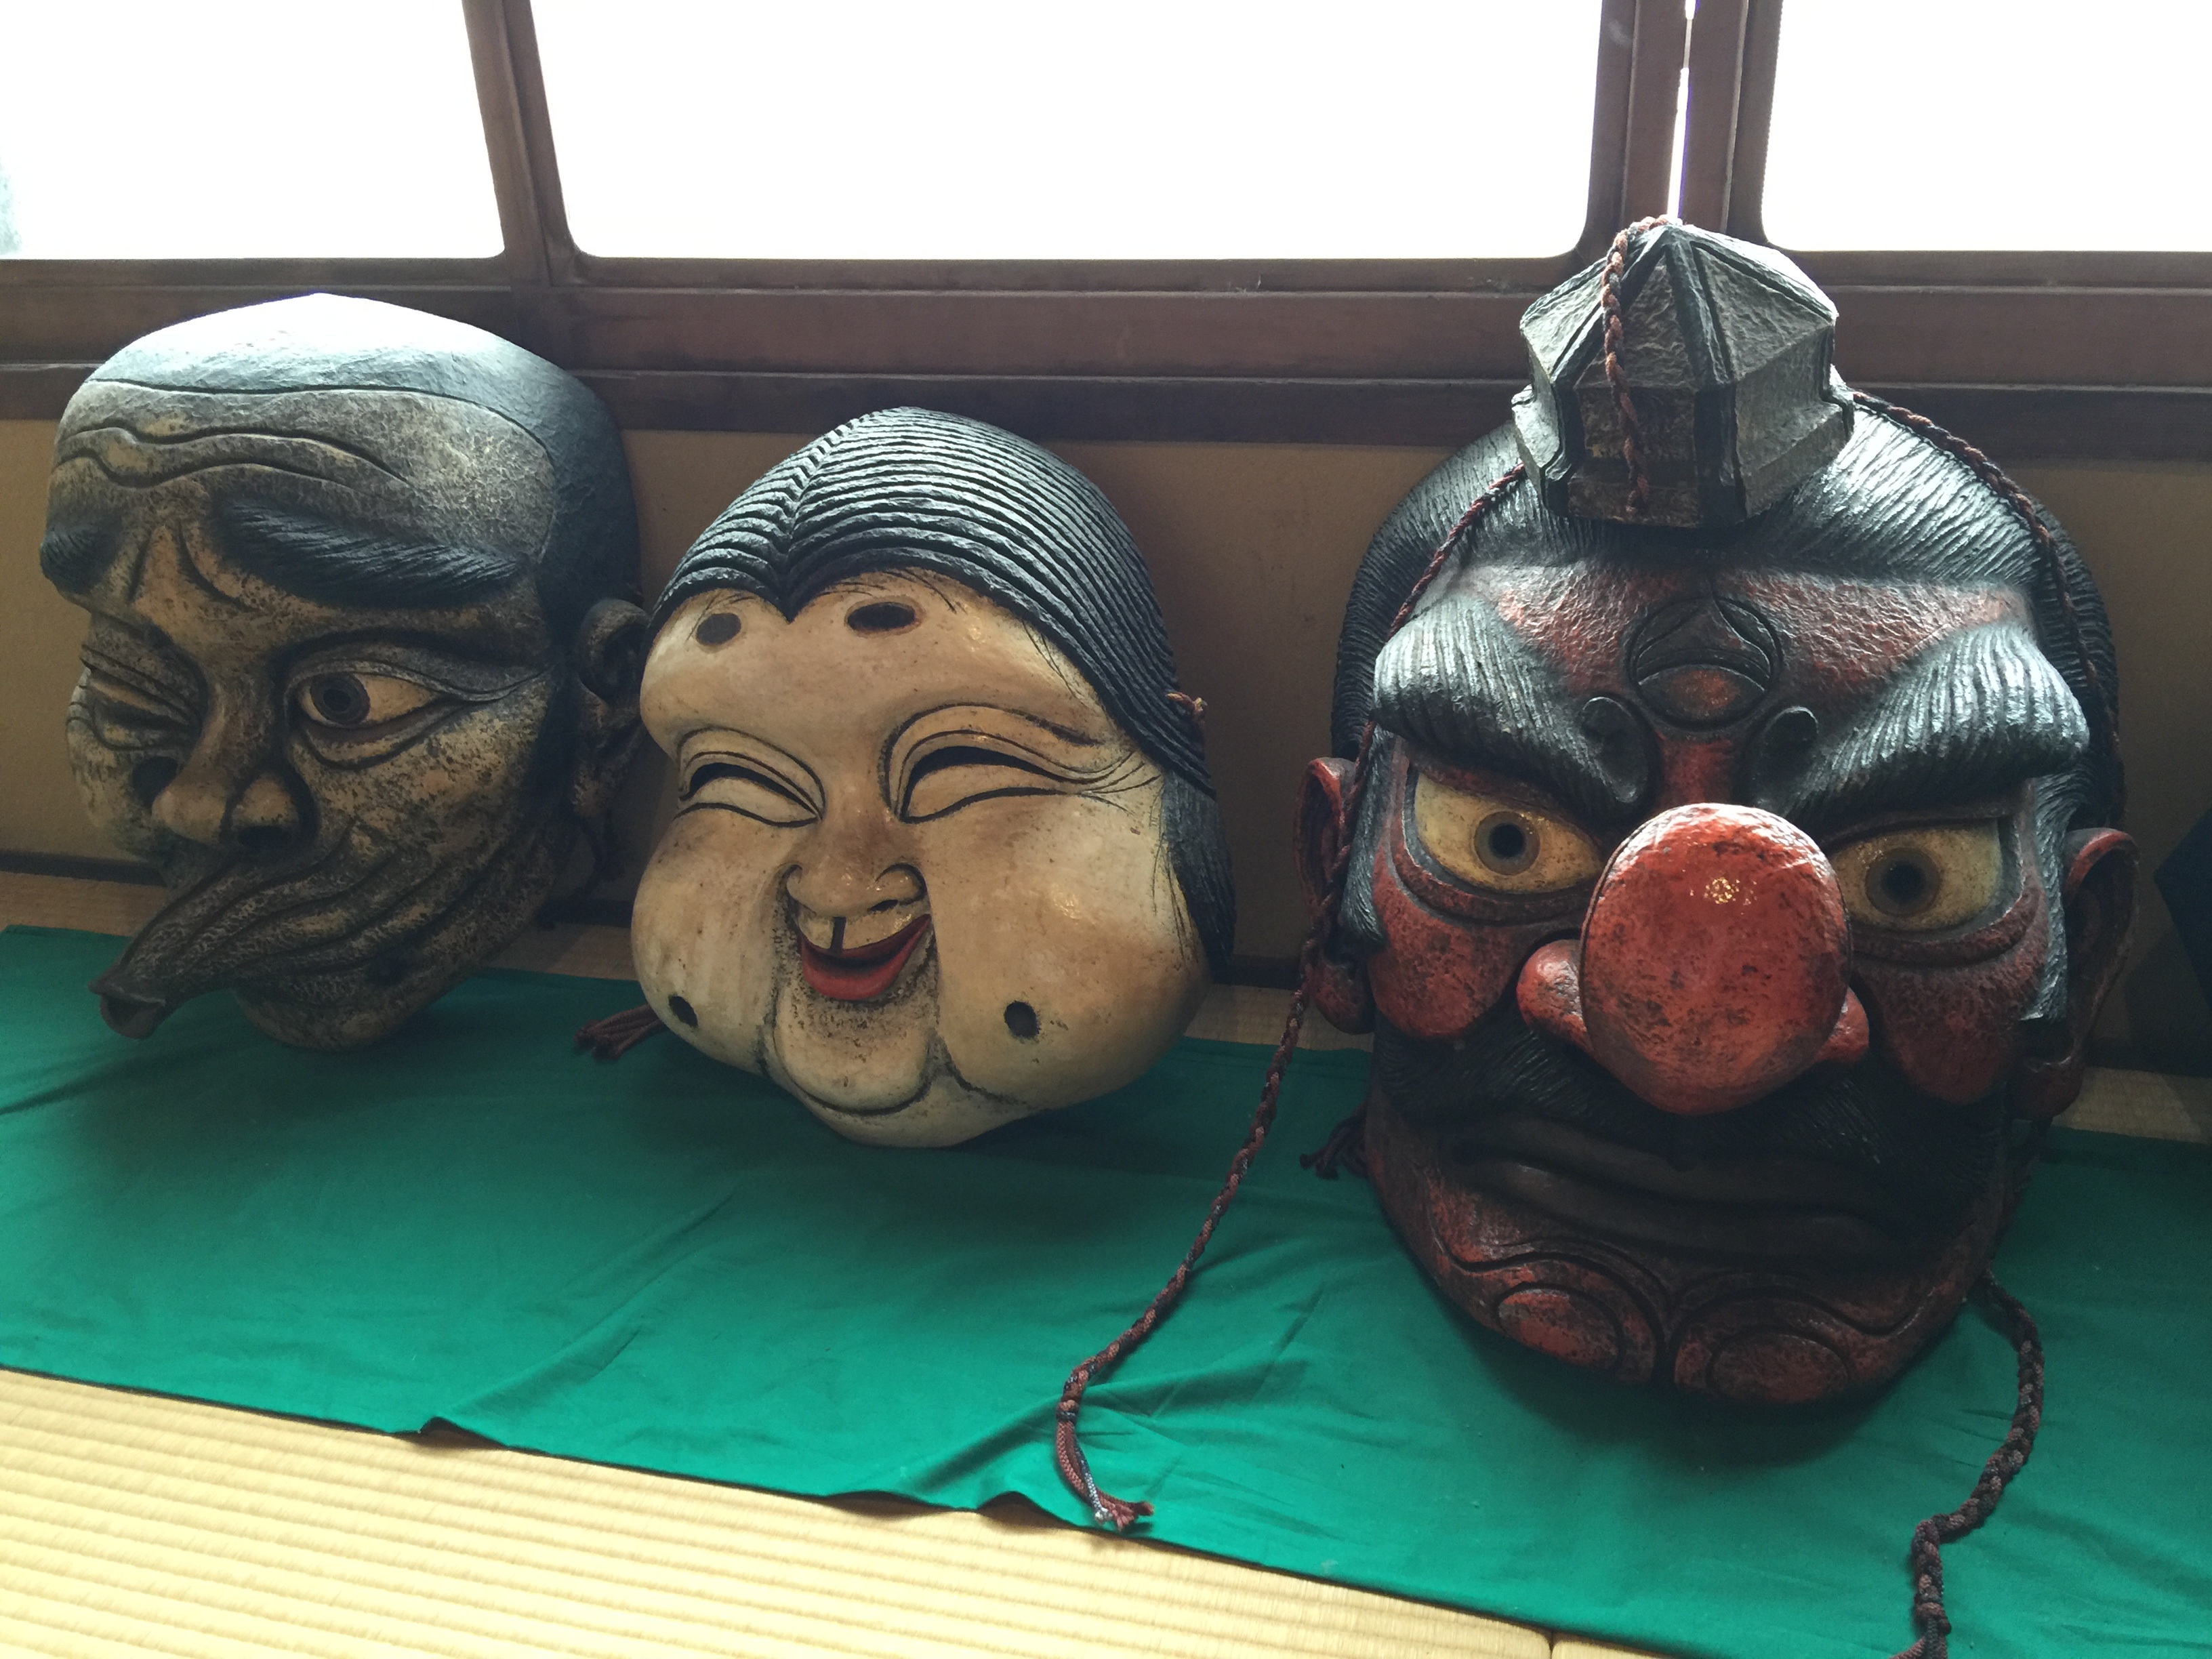
statue, clothing, painting, sculpture, art, head, carving, costume